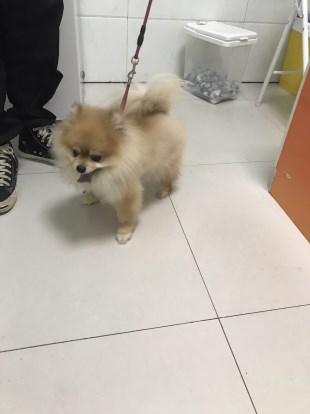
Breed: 1936-n000005-Pomeranian